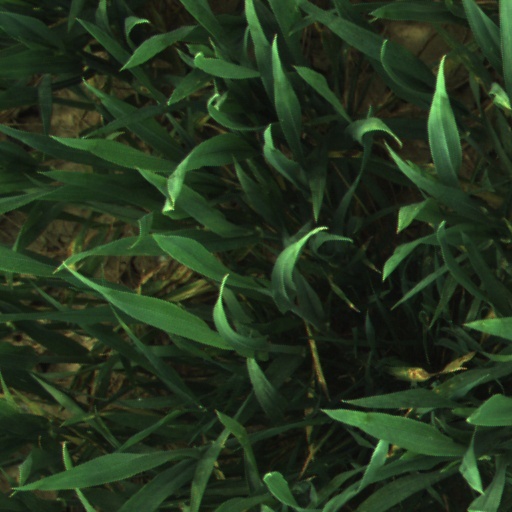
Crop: wheat